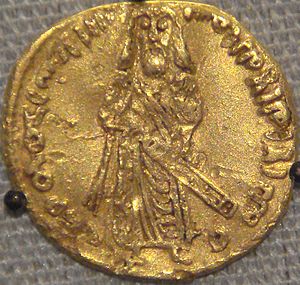
Umayyade-kalifatet / Historie / Anden Fitna (680-692)
Gulddinar med et billede af kalif Abd al-Malik, der sejrede i den Anden Fitna.
Umayyade-kalifatet, var et arabisk kalifat ledet af det arabiske kongedynasti umayyaderne fra 661 til 749/750. Umayyaderne gjorde store erobringer.